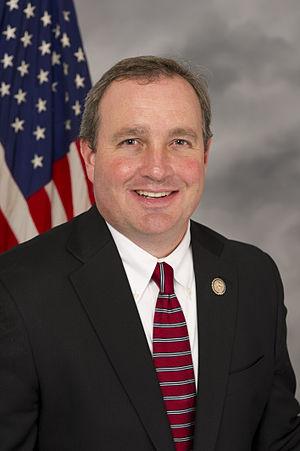
Depuis le recensement national de 2010, la Caroline du Sud dispose de sept élus à la chambre des représentants des États-Unis.